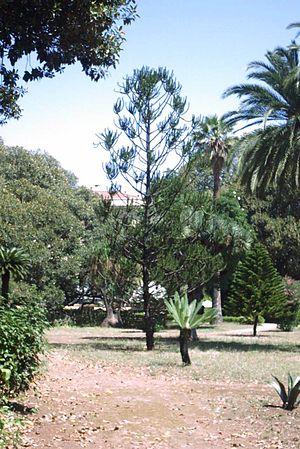
La Villa Malfitano Whitaker se trouve 167 via Dante à Palerme et est le siège de la Fondation Whitaker.